Balanica

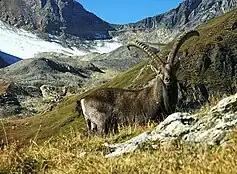
Remains of the cliff-dwelling Alpine ibex are the most abundant in the caves. The ibex has since gone extinct in this part of Europe

Until 2014, over 10,000 animal bone remains were discovered, but due to the extreme fragmentation, over 86% is non-identifiable being shorter than . Among herbivores, the most represented are the remains of Alpine ibex and red deer, followed by chamois. They are present in all layers' 2 and 3 sub-layers. Bones of forest rhinoceros are found in some of the sub-levels of both layers, while wild horse, aurochs and steppe bison are represented only in the layer 3. Carnivores are much less represented, including remains of European wildcat in sub-layer 2a, cave bear in 2a and 2-b, and wolf in 3b and 3c. Remains of red fox were also found.